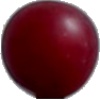
Label: Cherry Wax Red 1